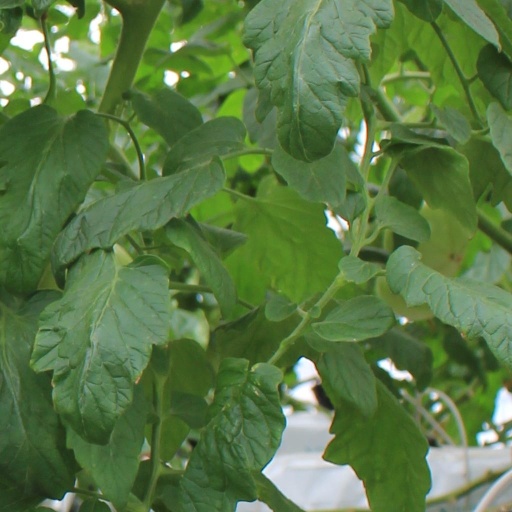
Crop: tomato